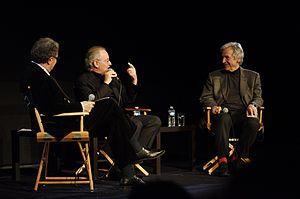
Masterclass (leçon de cinéma) de Steven Spielberg à la Cinémathèque Française à Paris le 9 janvier 2012